Lou Diamond Phillips

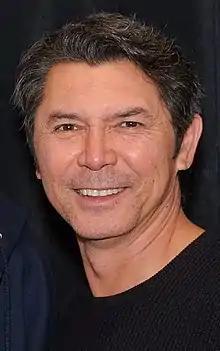
Phillips in 2017

Louis Diamond Phillips (né Upchurch; born February 17, 1962) is an American actor, director, and writer. His breakthrough came when he starred as Ritchie Valens in the biographical drama film "La Bamba" (1987). For his performance as Angel David Guzman in "Stand and Deliver" (1988), he was nominated for a Golden Globe Award for Best Supporting Actor – Motion Picture and won an Independent Spirit Award for Best Supporting Male.